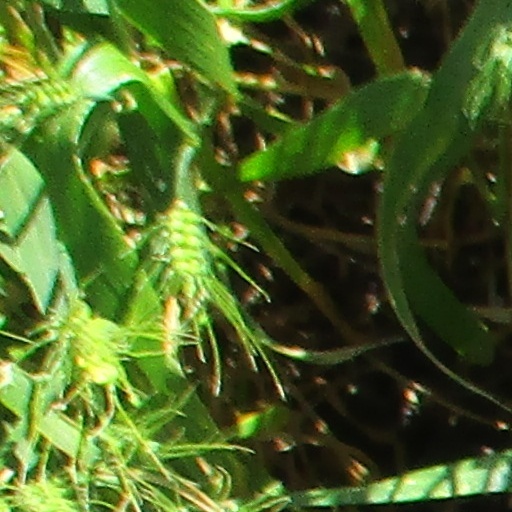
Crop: wheat